Coincidence method

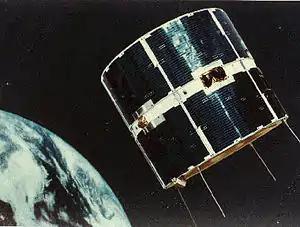
The COS-B gamma ray observatory.

The invention of the coincidence method enlightened new techniques for measuring high-energy cosmic rays. On such experiment, COS-B, launched in 1975 and featured an anti-coincidence veto for charged particles, as well as three scintillation detectors to measure electron cascades caused by incoming gamma radiation. Therefore, gamma ray interactions could be measured with three-fold coincidence, after having passed a charged particle veto (see Anti-Coincidence).